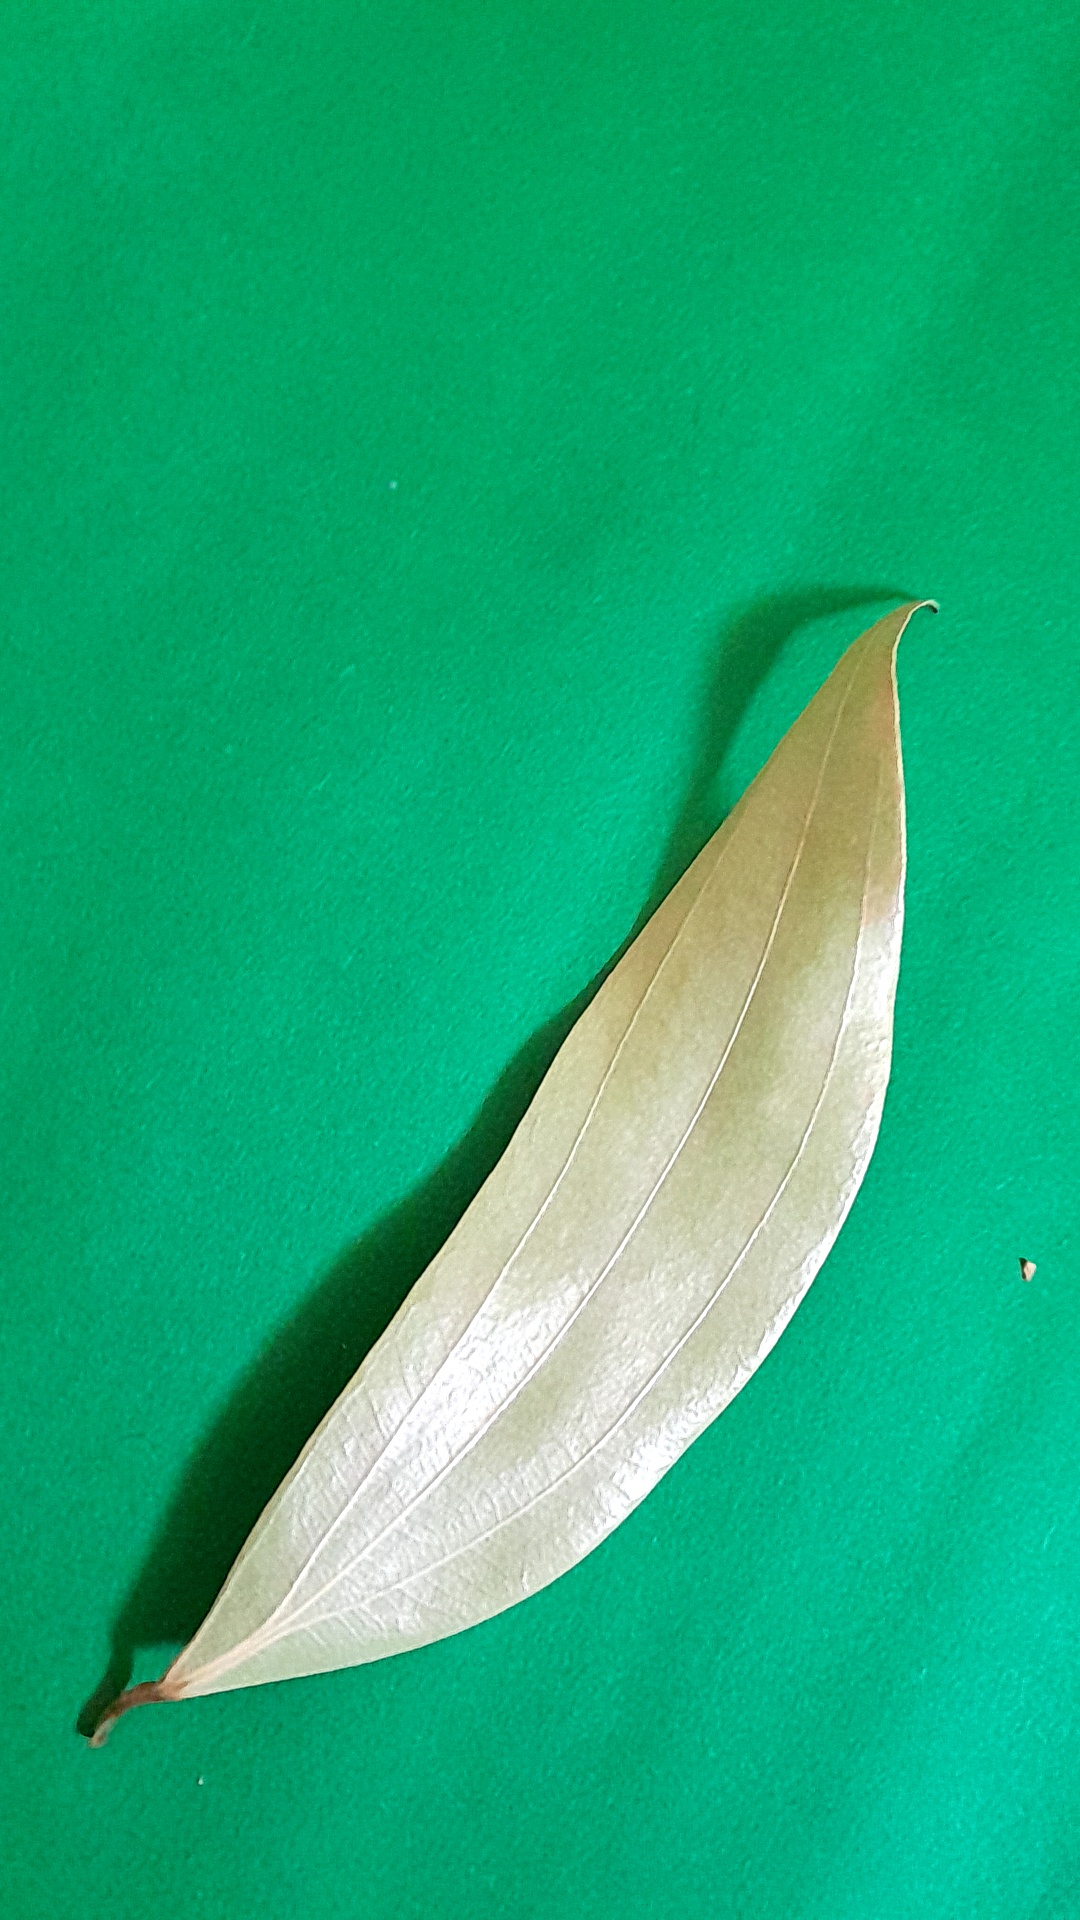
Label: Dry Leaf